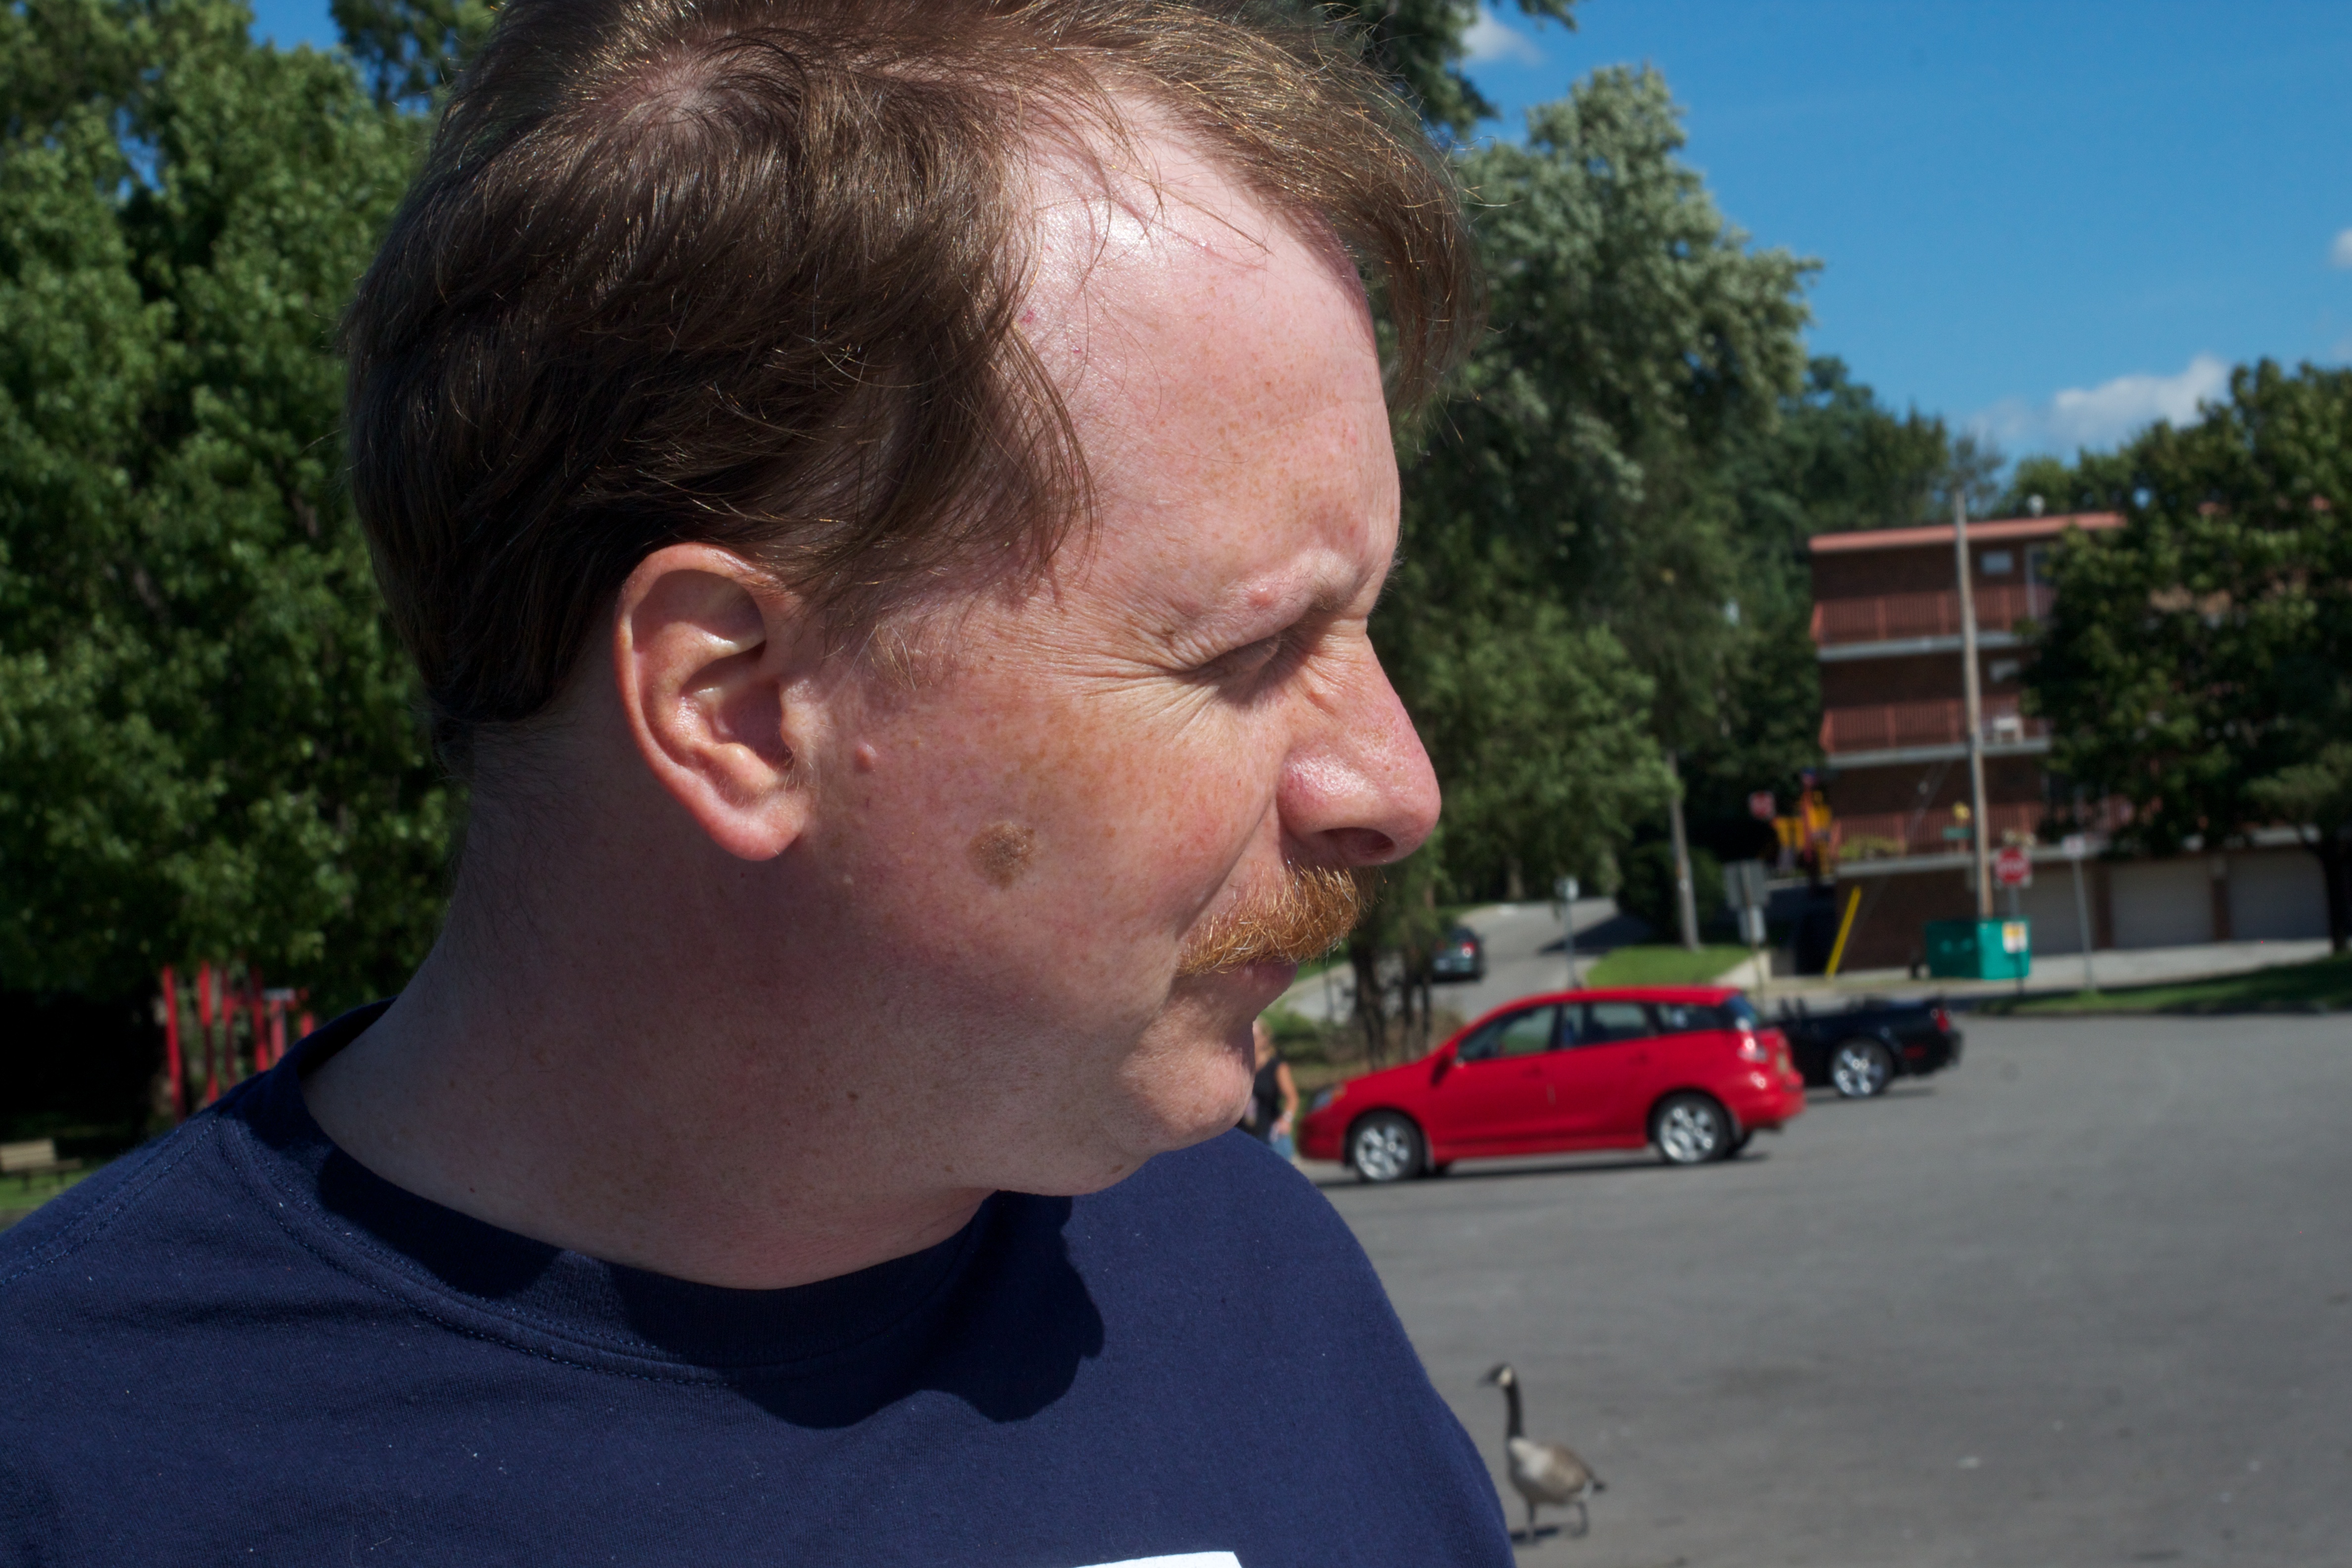
man, person, male, day, odyssey, hurleylounge, endurance sports